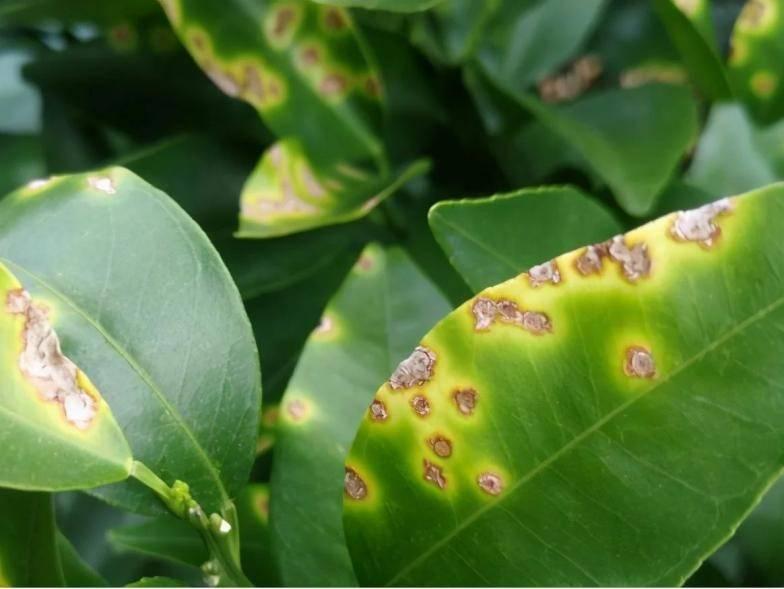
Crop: unknown
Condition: citrus_citrus_canker